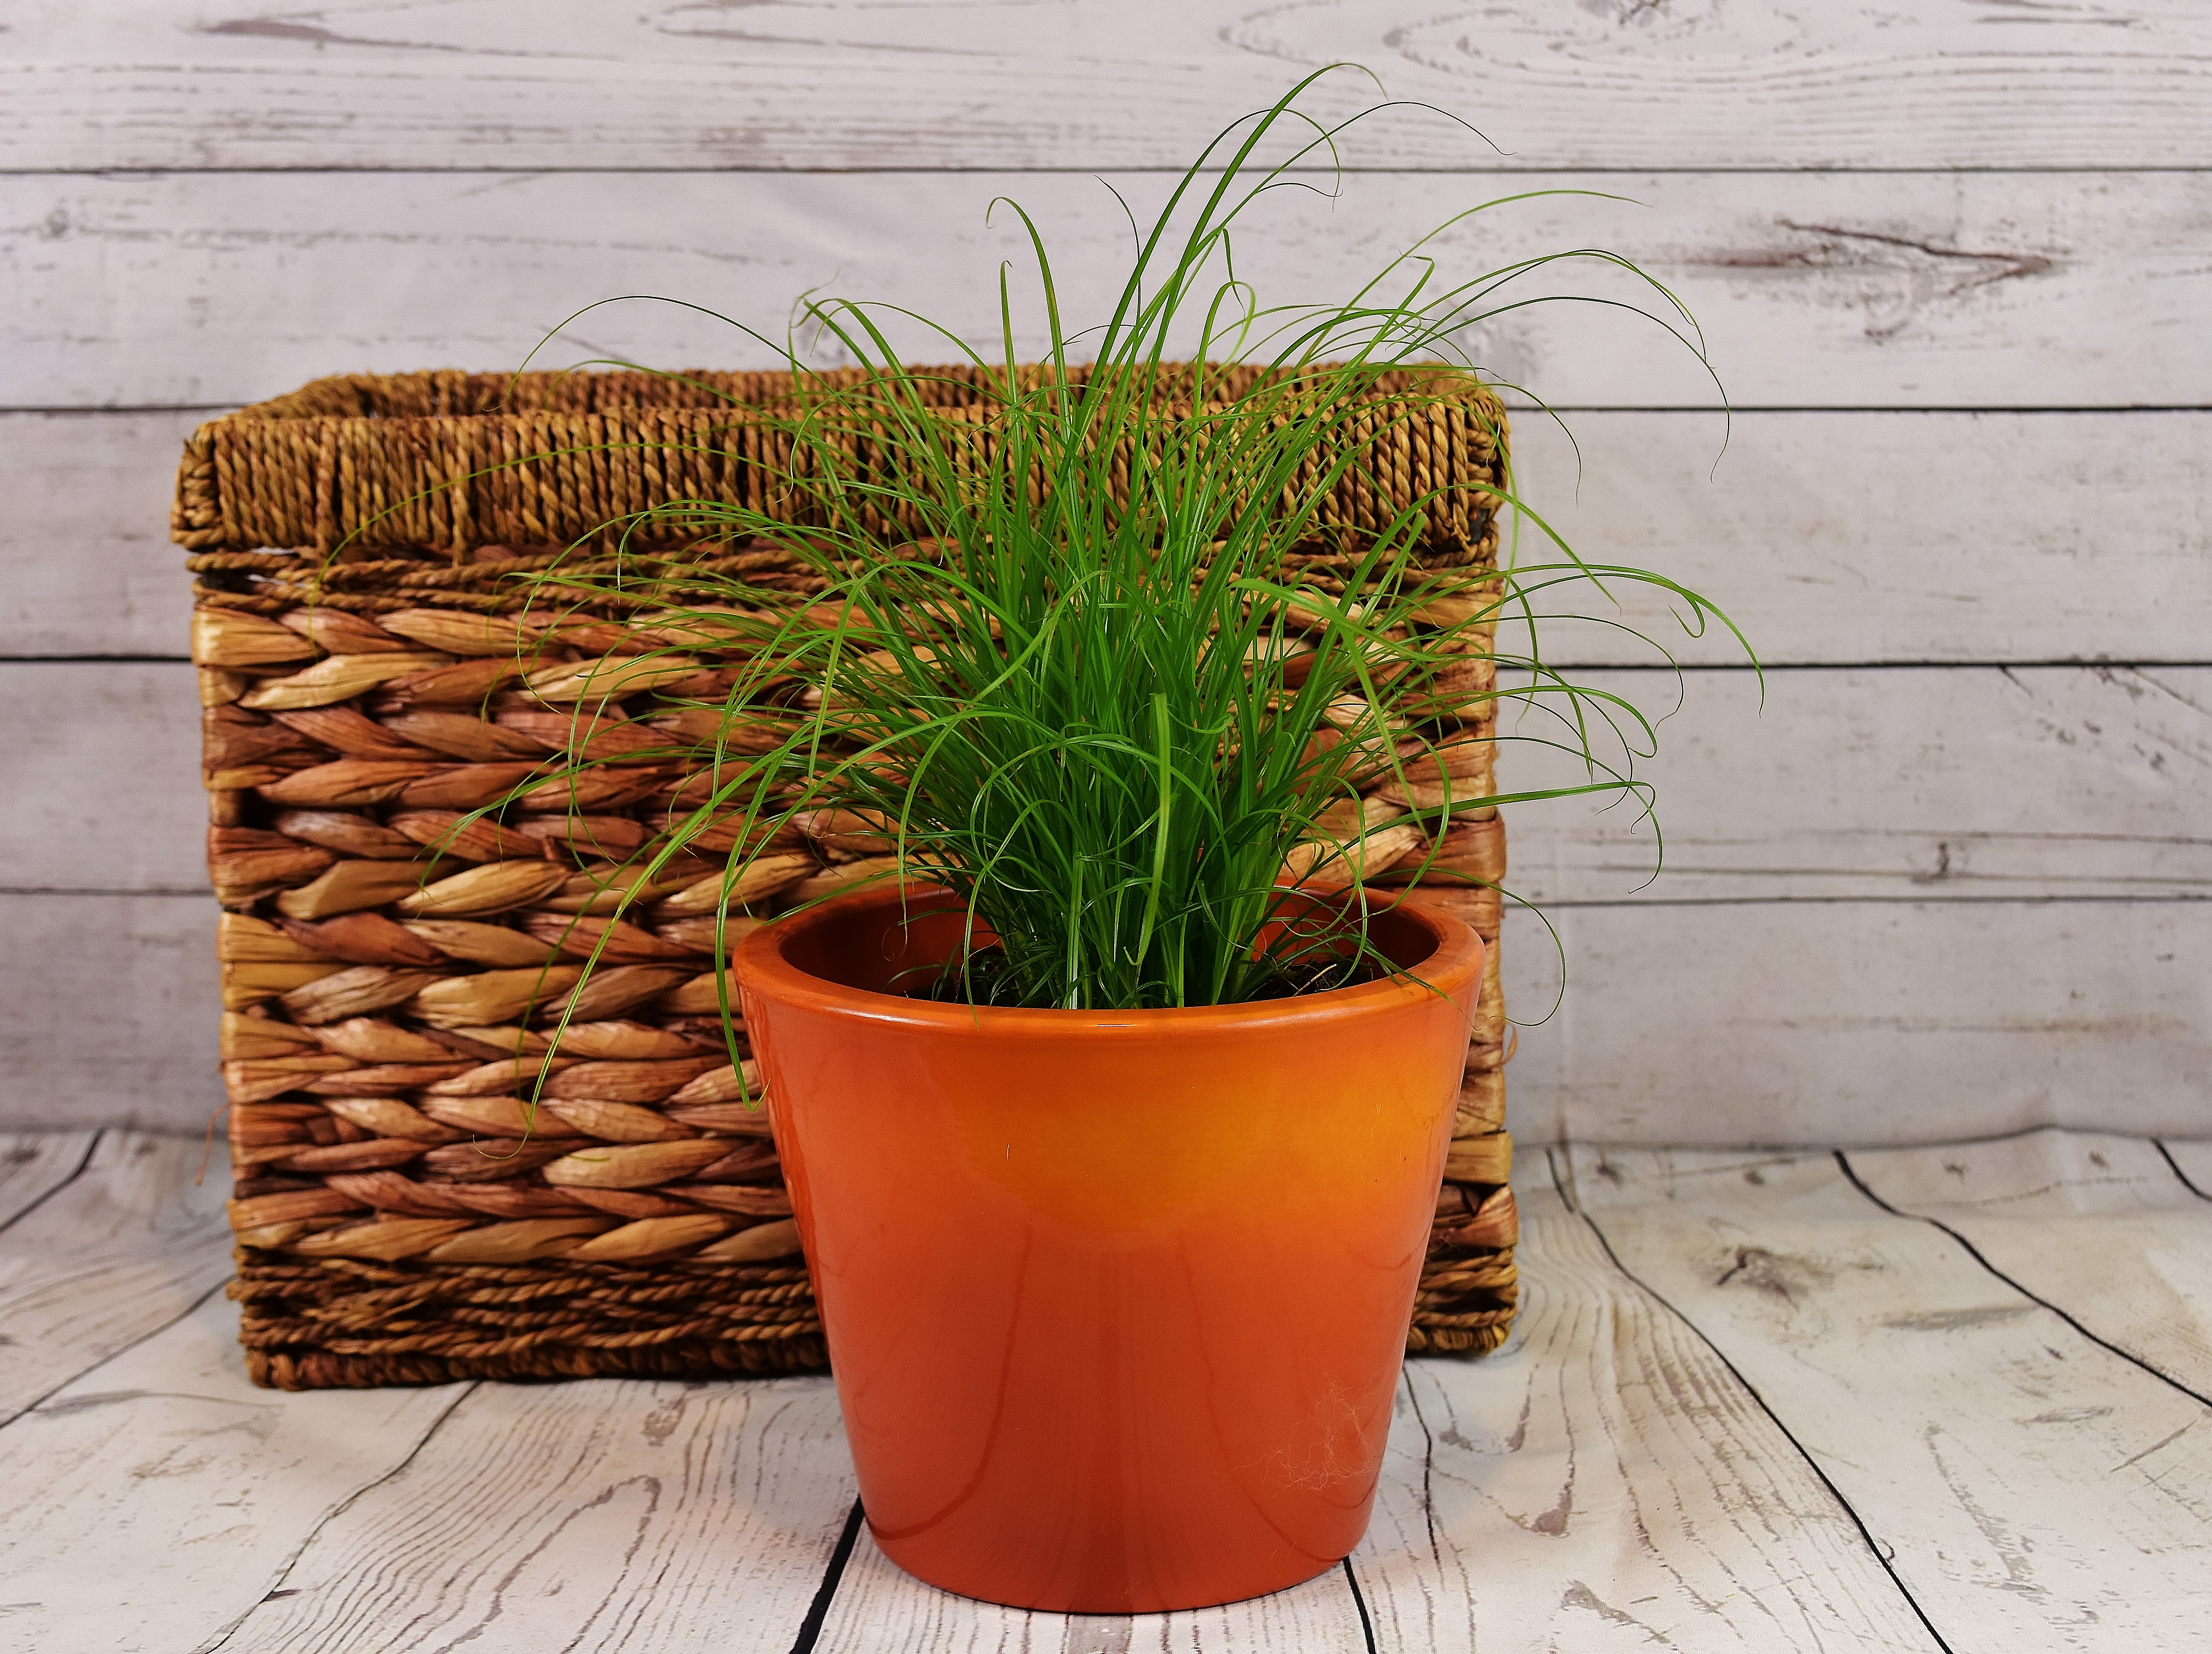
grass, plant, wood, flower, herb, soil, basket, flowerpot, natural product, water hyacinth, man made object, grass family